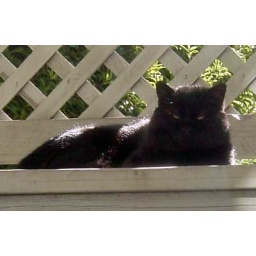
Yet another black cat in my vicinity. Just not *my* black cat.